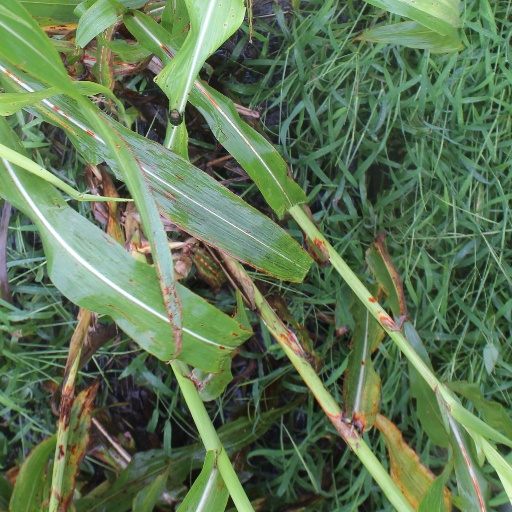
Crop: sorghum